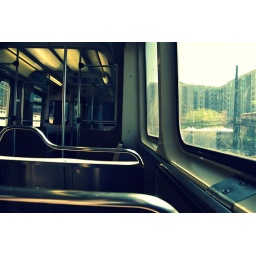
the sky above, the field below